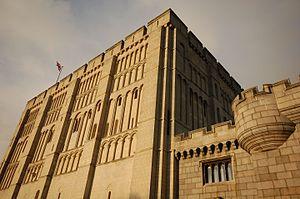
Chateau de Norwich, GB